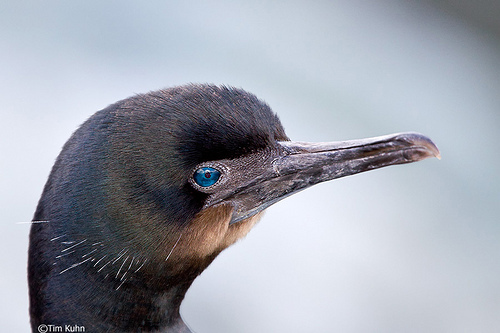
the head of the bird is green and has a blue eye withe long beak.
the head of a black bird with a tan throat and long, narrow bill.
this bird has bright blue eyes, a black head, and light brown throat along with a long grey beak.
this is a black bird with a blue eye and a large black beak.
this bird has a long neck, mostly dark grey appearance, with bright blue eyes and long hooked bill.
this bird has blue and dark eyes, a long grey neck and a dark green nape
this bird is black with brown and has a long, pointy beak.
this bird has an elongated beak with beautiful blue eyes and small head with some light brown feathers just under the beak.
this bird is black in color, with a long curved beak.
the bird has a blue eyering, long curved bill and long throat.
Species: Brandt Cormorant